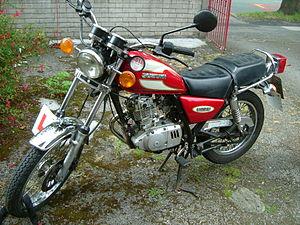
La 125 GN est un modèle de motocyclette du constructeur japonais Suzuki. Le moteur quatre temps à arbre à cames en tête de cette 125 est utilisé également pour les DR125S, 125 Tux et 125 Van Van.